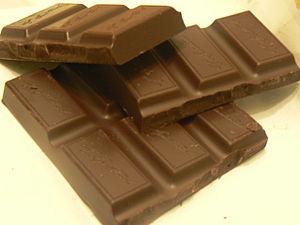
Les bruns sont des couleurs sombres, grisâtres ou de coloration médiocre, avec une dominante de couleur chaude.